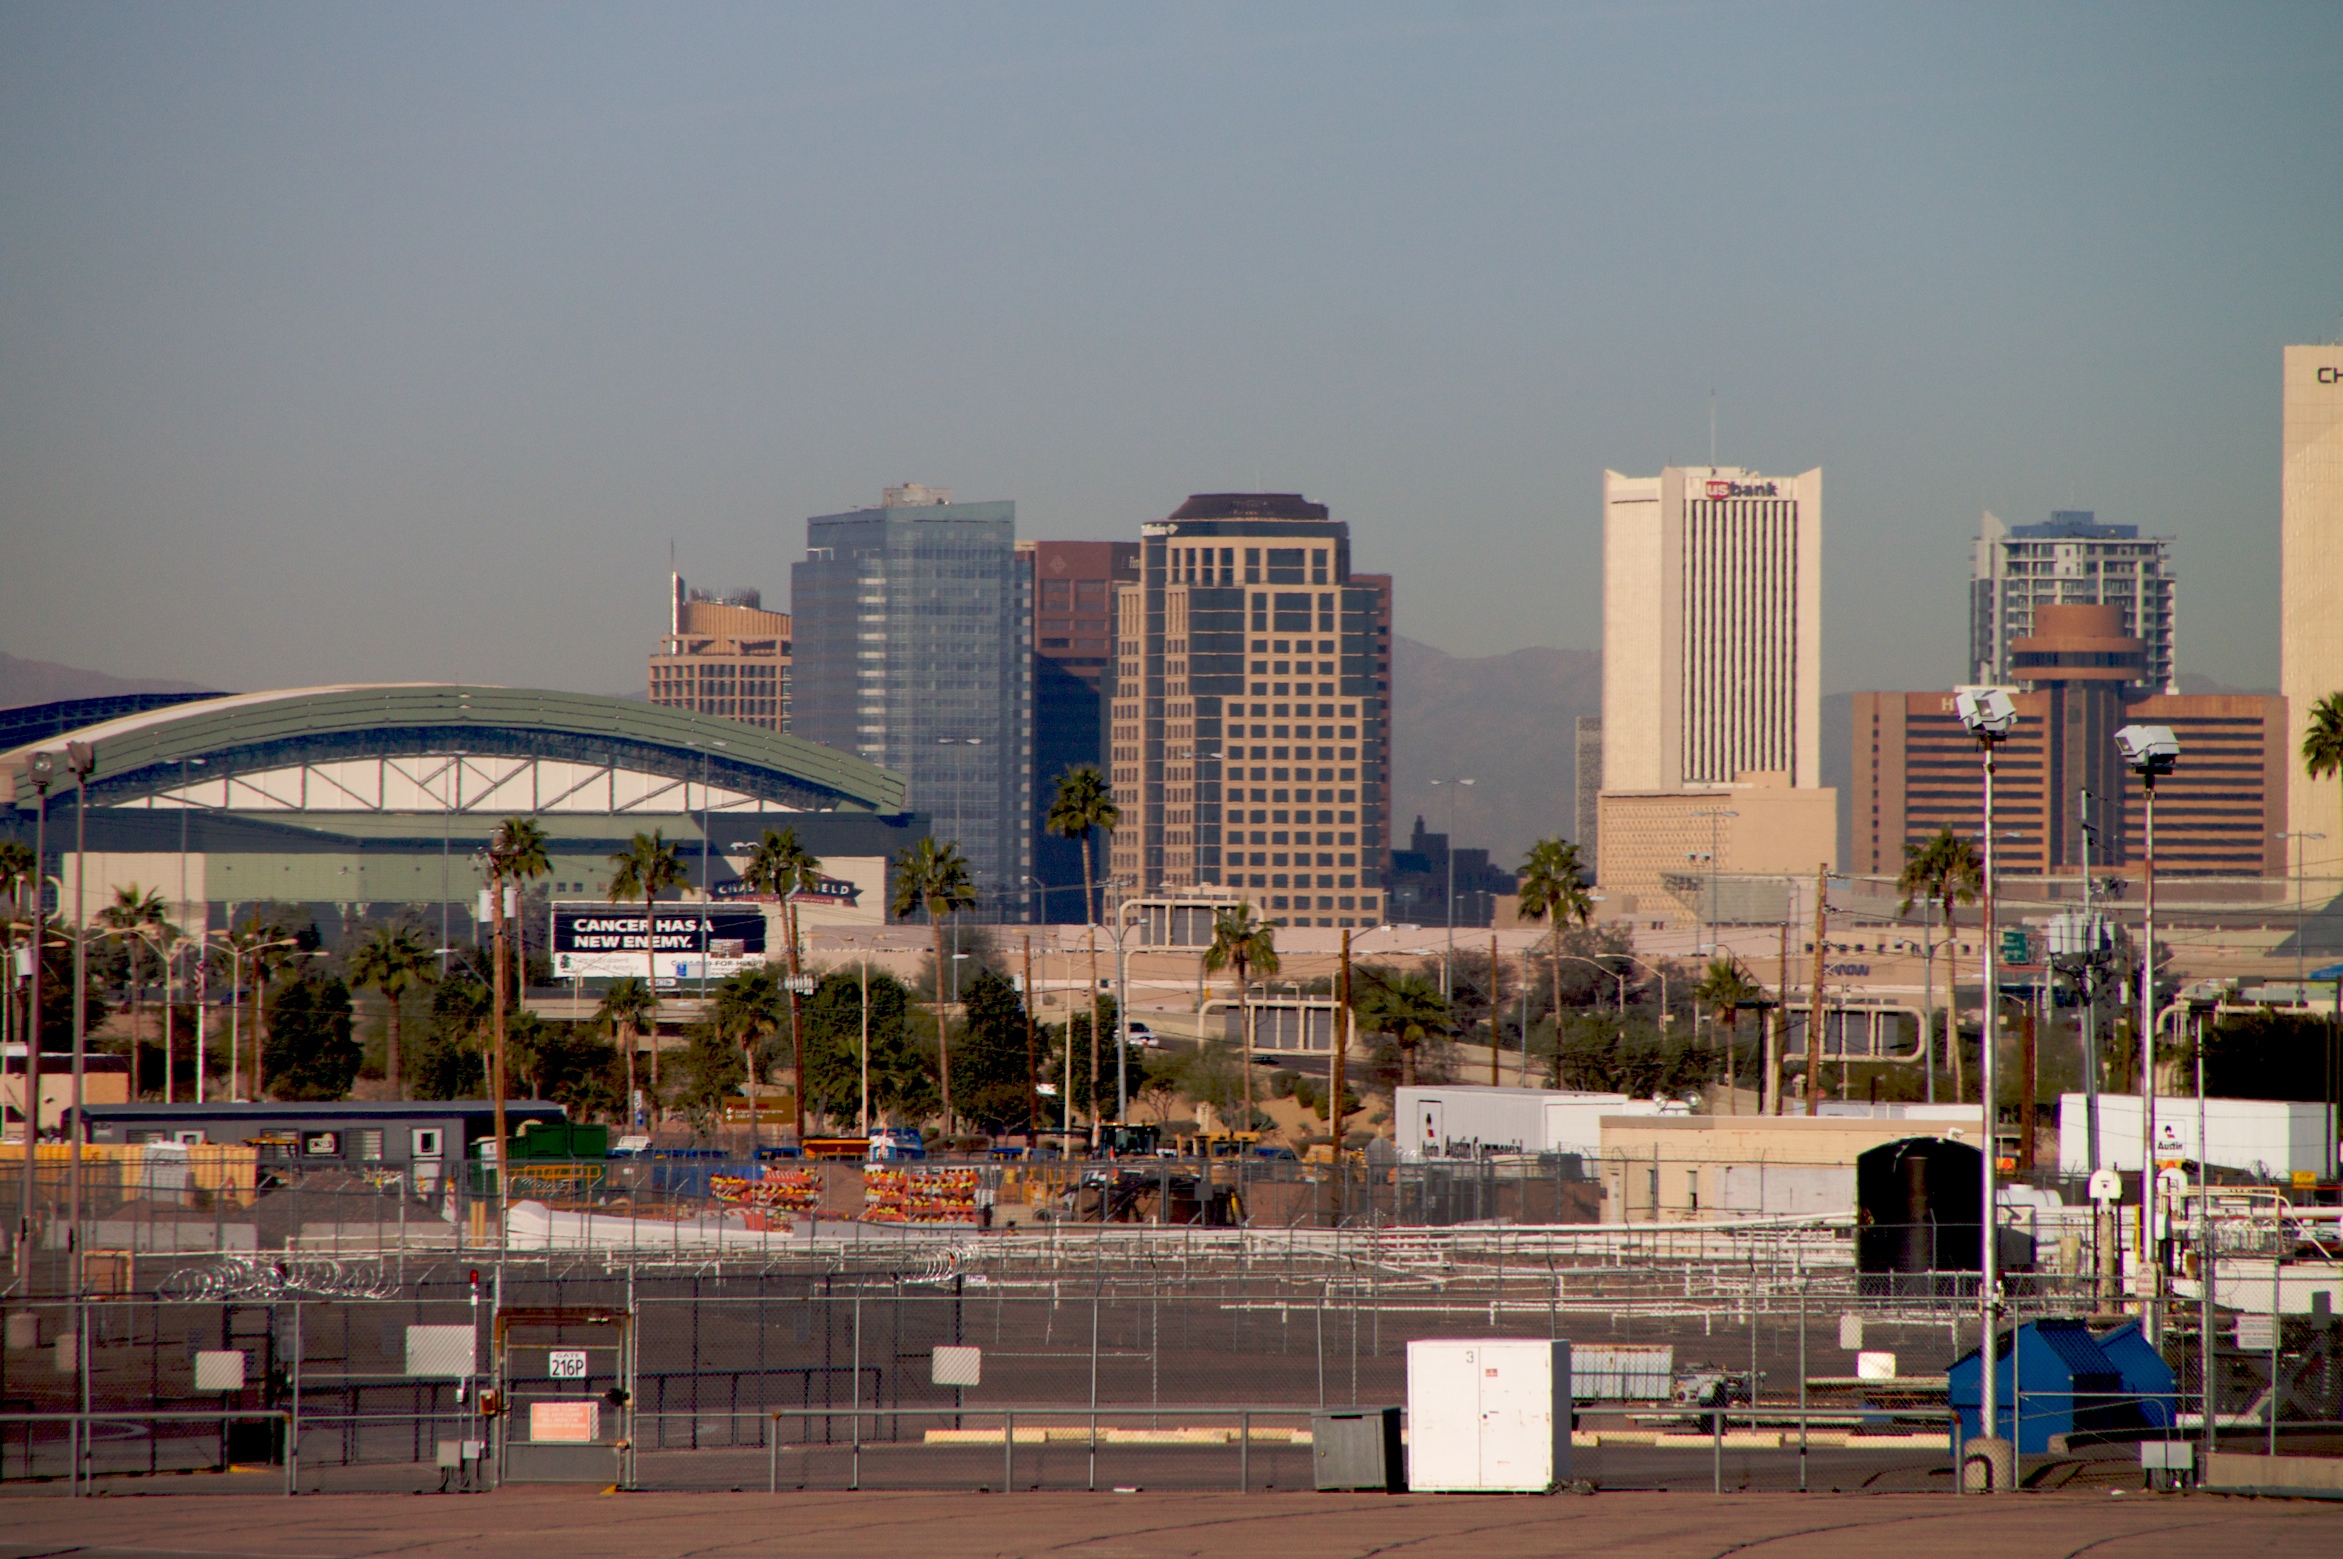
architecture, structure, skyline, city, skyscraper, cityscape, downtown, transport, landmark, stadium, tower block, public transport, metropolis, urban area, geographical feature, human settlement, metropolitan area, sport venue